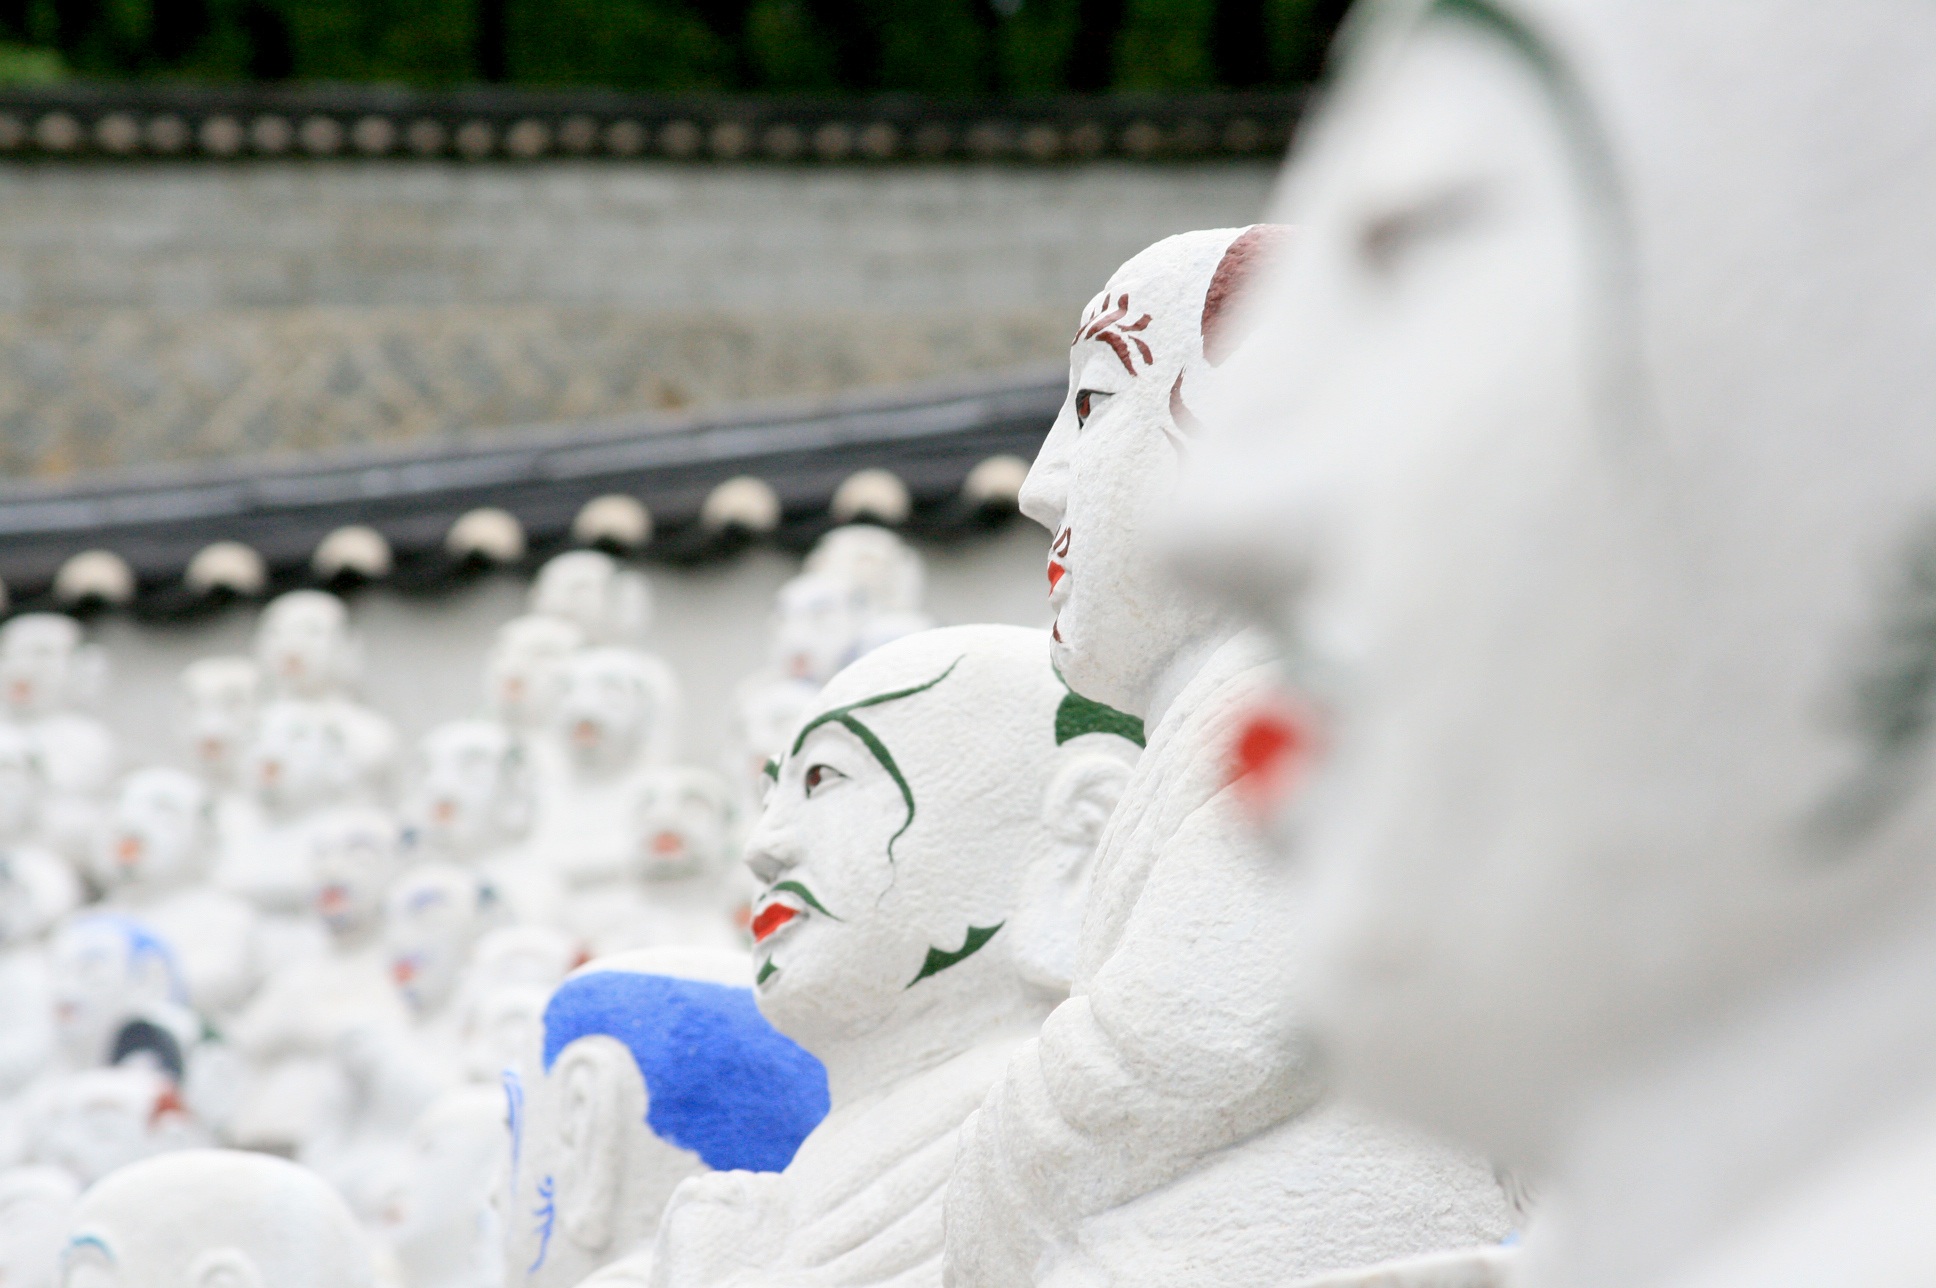
snow, winter, white, flower, spring, color, child, season, buddha, ganghwado, white buddha, buddha in